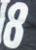
Number: 8